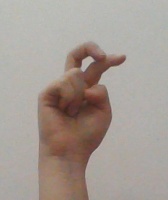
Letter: zay